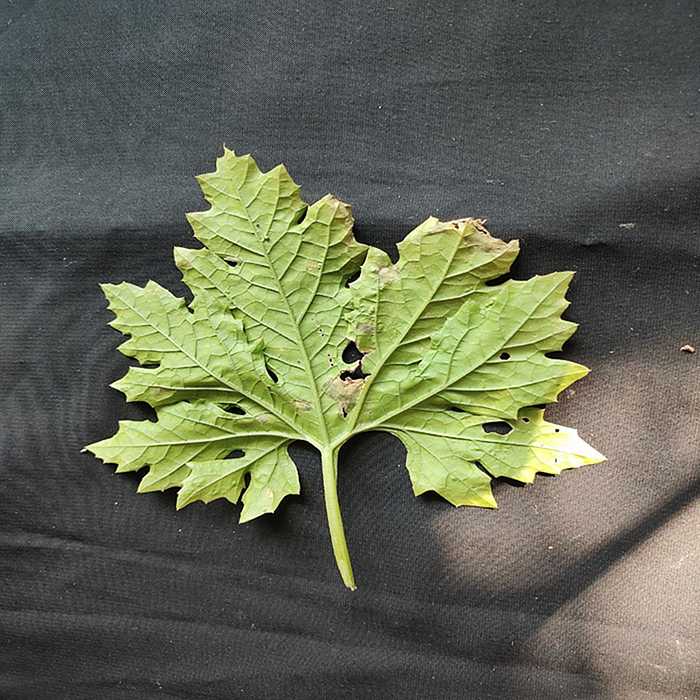
Plant: Bitter Gourd
Label: Downey mildew